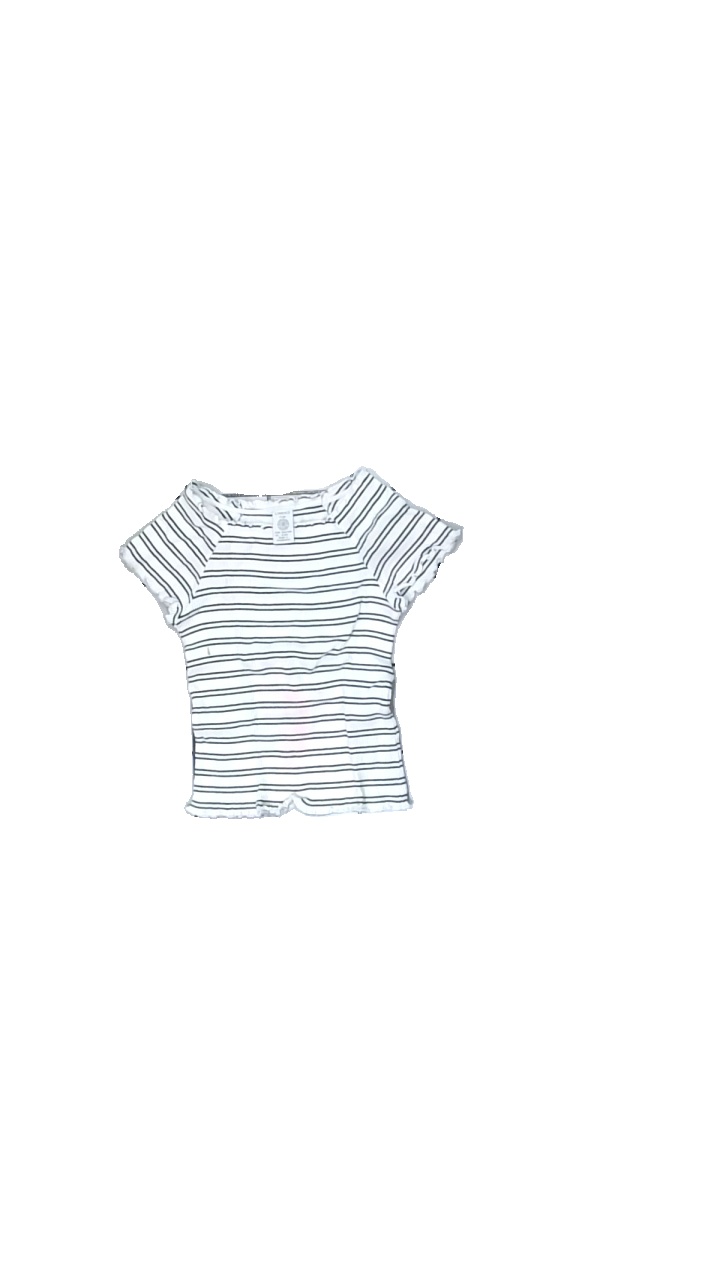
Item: T-shirt (Children)
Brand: Lindex
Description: vit och svart randig t-shirt med stora rosa färgfläckar fram och bak
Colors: Black, White
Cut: Regular
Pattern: Striped
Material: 100% cotton
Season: All
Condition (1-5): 2
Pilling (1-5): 5
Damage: färgfläck
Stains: Major
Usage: Export
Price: <50